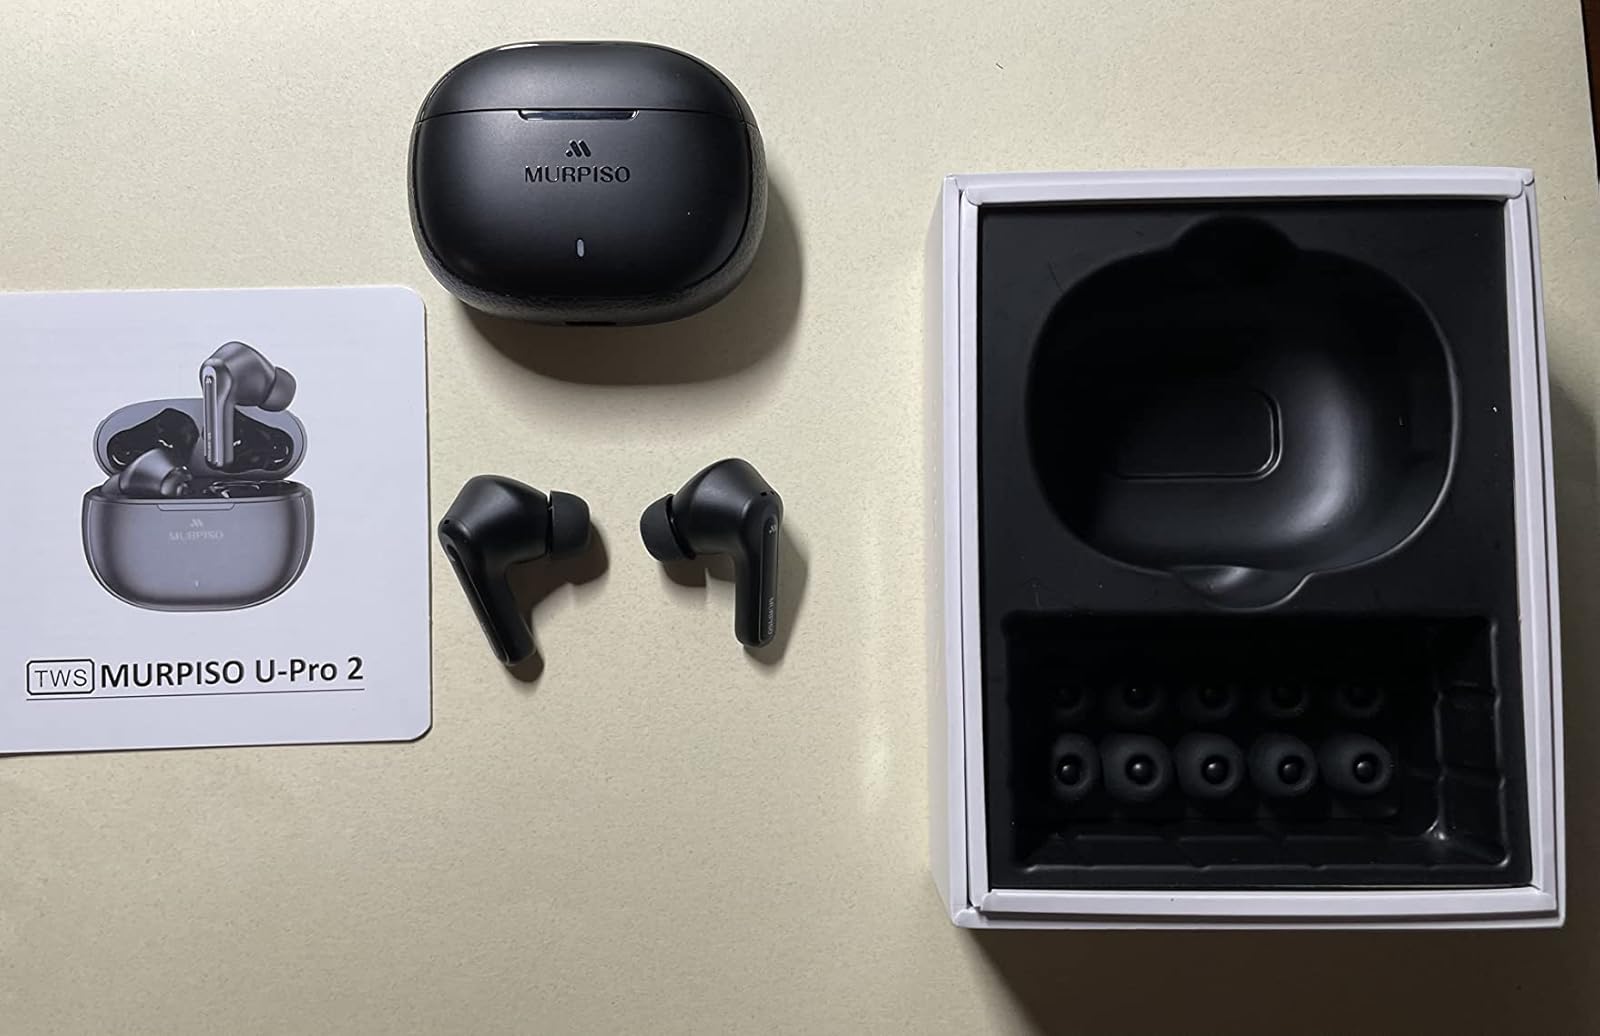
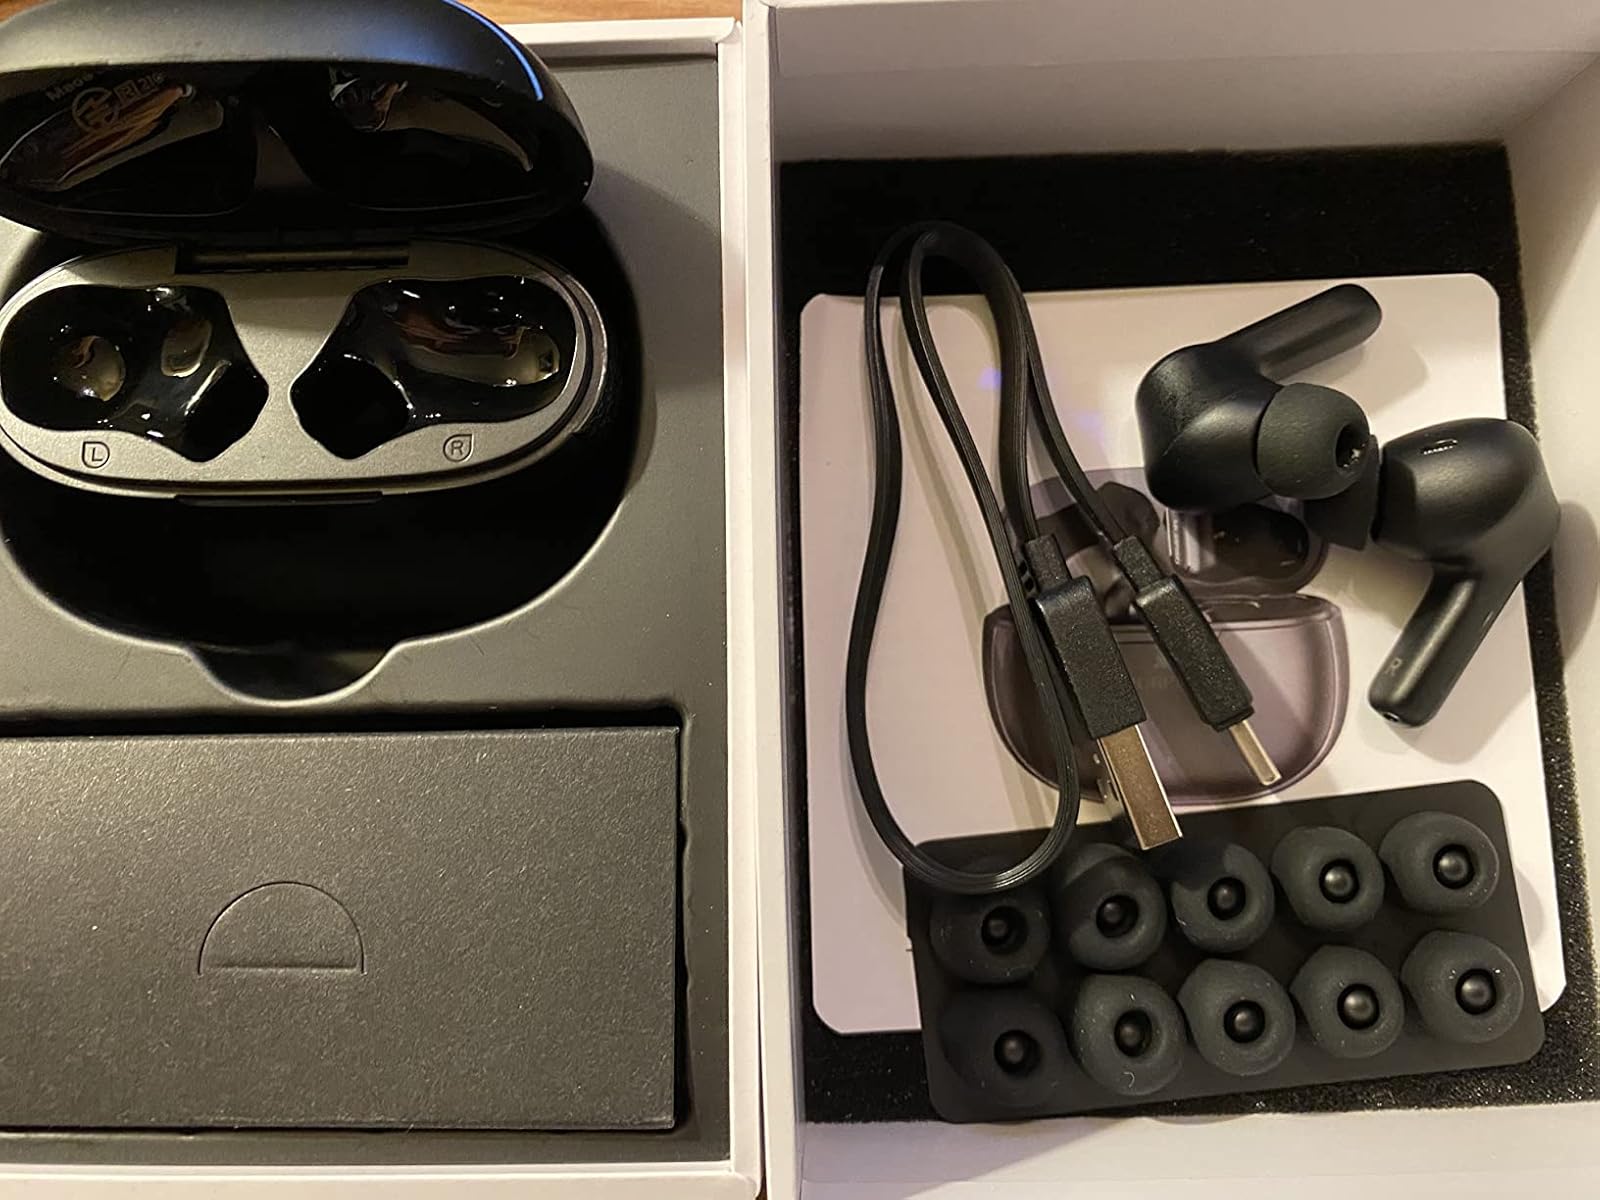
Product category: earbuds
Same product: yes